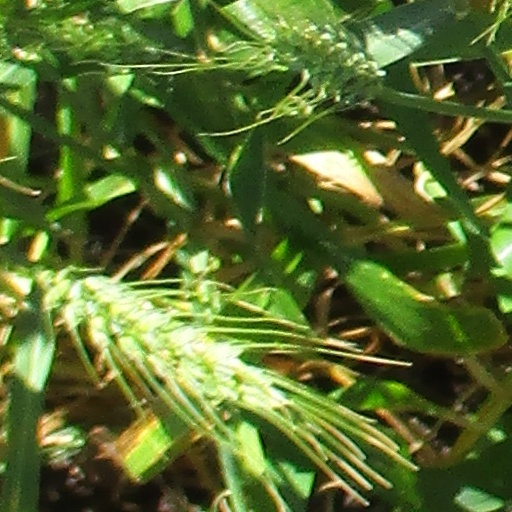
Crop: wheat